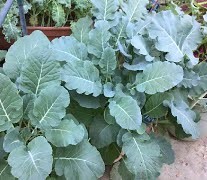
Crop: unknown
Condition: broccoli